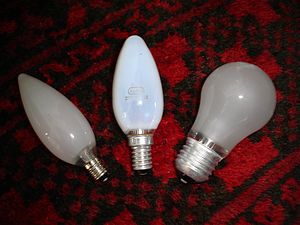
Glødelampe / Sokkeltyper
Glødelamper til henholdsvis E10, E14 og E27 fatninger
Glødepærer med med forskellige fatninger: E10, E14 og E27. De to sidstnævnte er købt i Danmark. E10 er en 40 watts glødepære fra Kina og den er svær at finde i Danmark.
En glødelampe, glødepære eller i daglig tale pære eller elpære, er en elektrisk modstand, der er designet til at kunne klare høje temperaturer, og derved afgive lys.